Ihor Kalynets

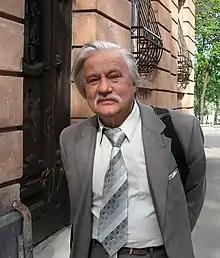
Kalynets in 2007

Ihor Myronovych Kalynets (9 July 1939 – 28 June 2025) was a Ukrainian poet and Soviet dissident.